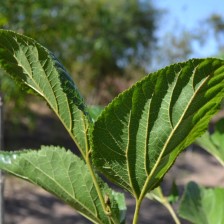
Variety: ChiangMaiBuriram60